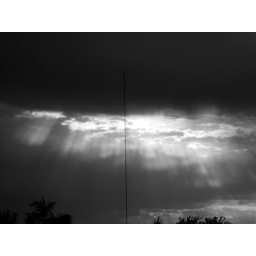
the tower by our house